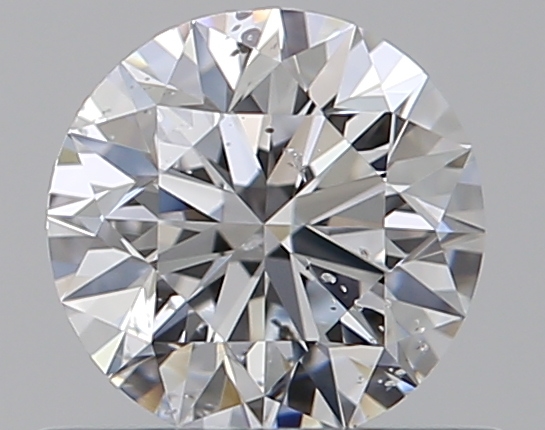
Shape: round
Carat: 0.5
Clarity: SI2
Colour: D
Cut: EX
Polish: EX
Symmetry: VG
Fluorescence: N
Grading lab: GIA
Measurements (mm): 5.02 x 5.06 x 3.19